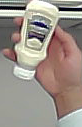
Product: heinz_mayo